Roman architectural revolution

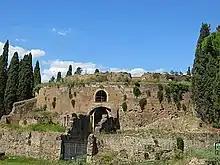
The Mausoleum of Augustus in Rome

The Roman architectural revolution, also known as the concrete revolution, is the name sometimes given to the widespread use in Roman architecture of the previously little-used architectural forms of the arch, vault, and dome. For the first time in Europe, possibly in the world (earlier experiments with arches in Ancient Egypt and Mesopotamia notwithstanding), the potential of these elements was fully appreciated and exploited in the construction of a wide range of civil engineering structures, public buildings, and military facilities. Throughout the Roman Empire, from Syria to Scotland, engineers erected structures using semicircular arches. The first use of arches was for civic structures, like drains and city gates. Later the arches were utilized for major civic buildings bridges and aqueducts, with the outstanding 1st century AD examples provided by the Colosseum, Pont Du Gard, and the aqueduct of Segovia. The introduction of the ceremonial triumphal arch dates back to Roman Republic, although the best examples are from the imperial times (Arch of Augustus at Susa, Arch of Titus).